The Liquidator (2017 film)

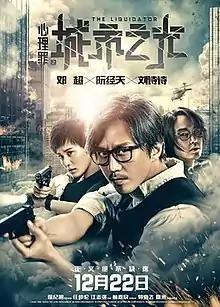

The Liquidator is a suspense crime film directed by Xu Jizhou and starring Deng Chao, Ethan Juan and Cecilia Liu. It is based on the novel "Evil Minds: City Light" written by Lei Mi. The film is a Chinese-Hong Kong co-production, and premiered in China on 22 December 2017.